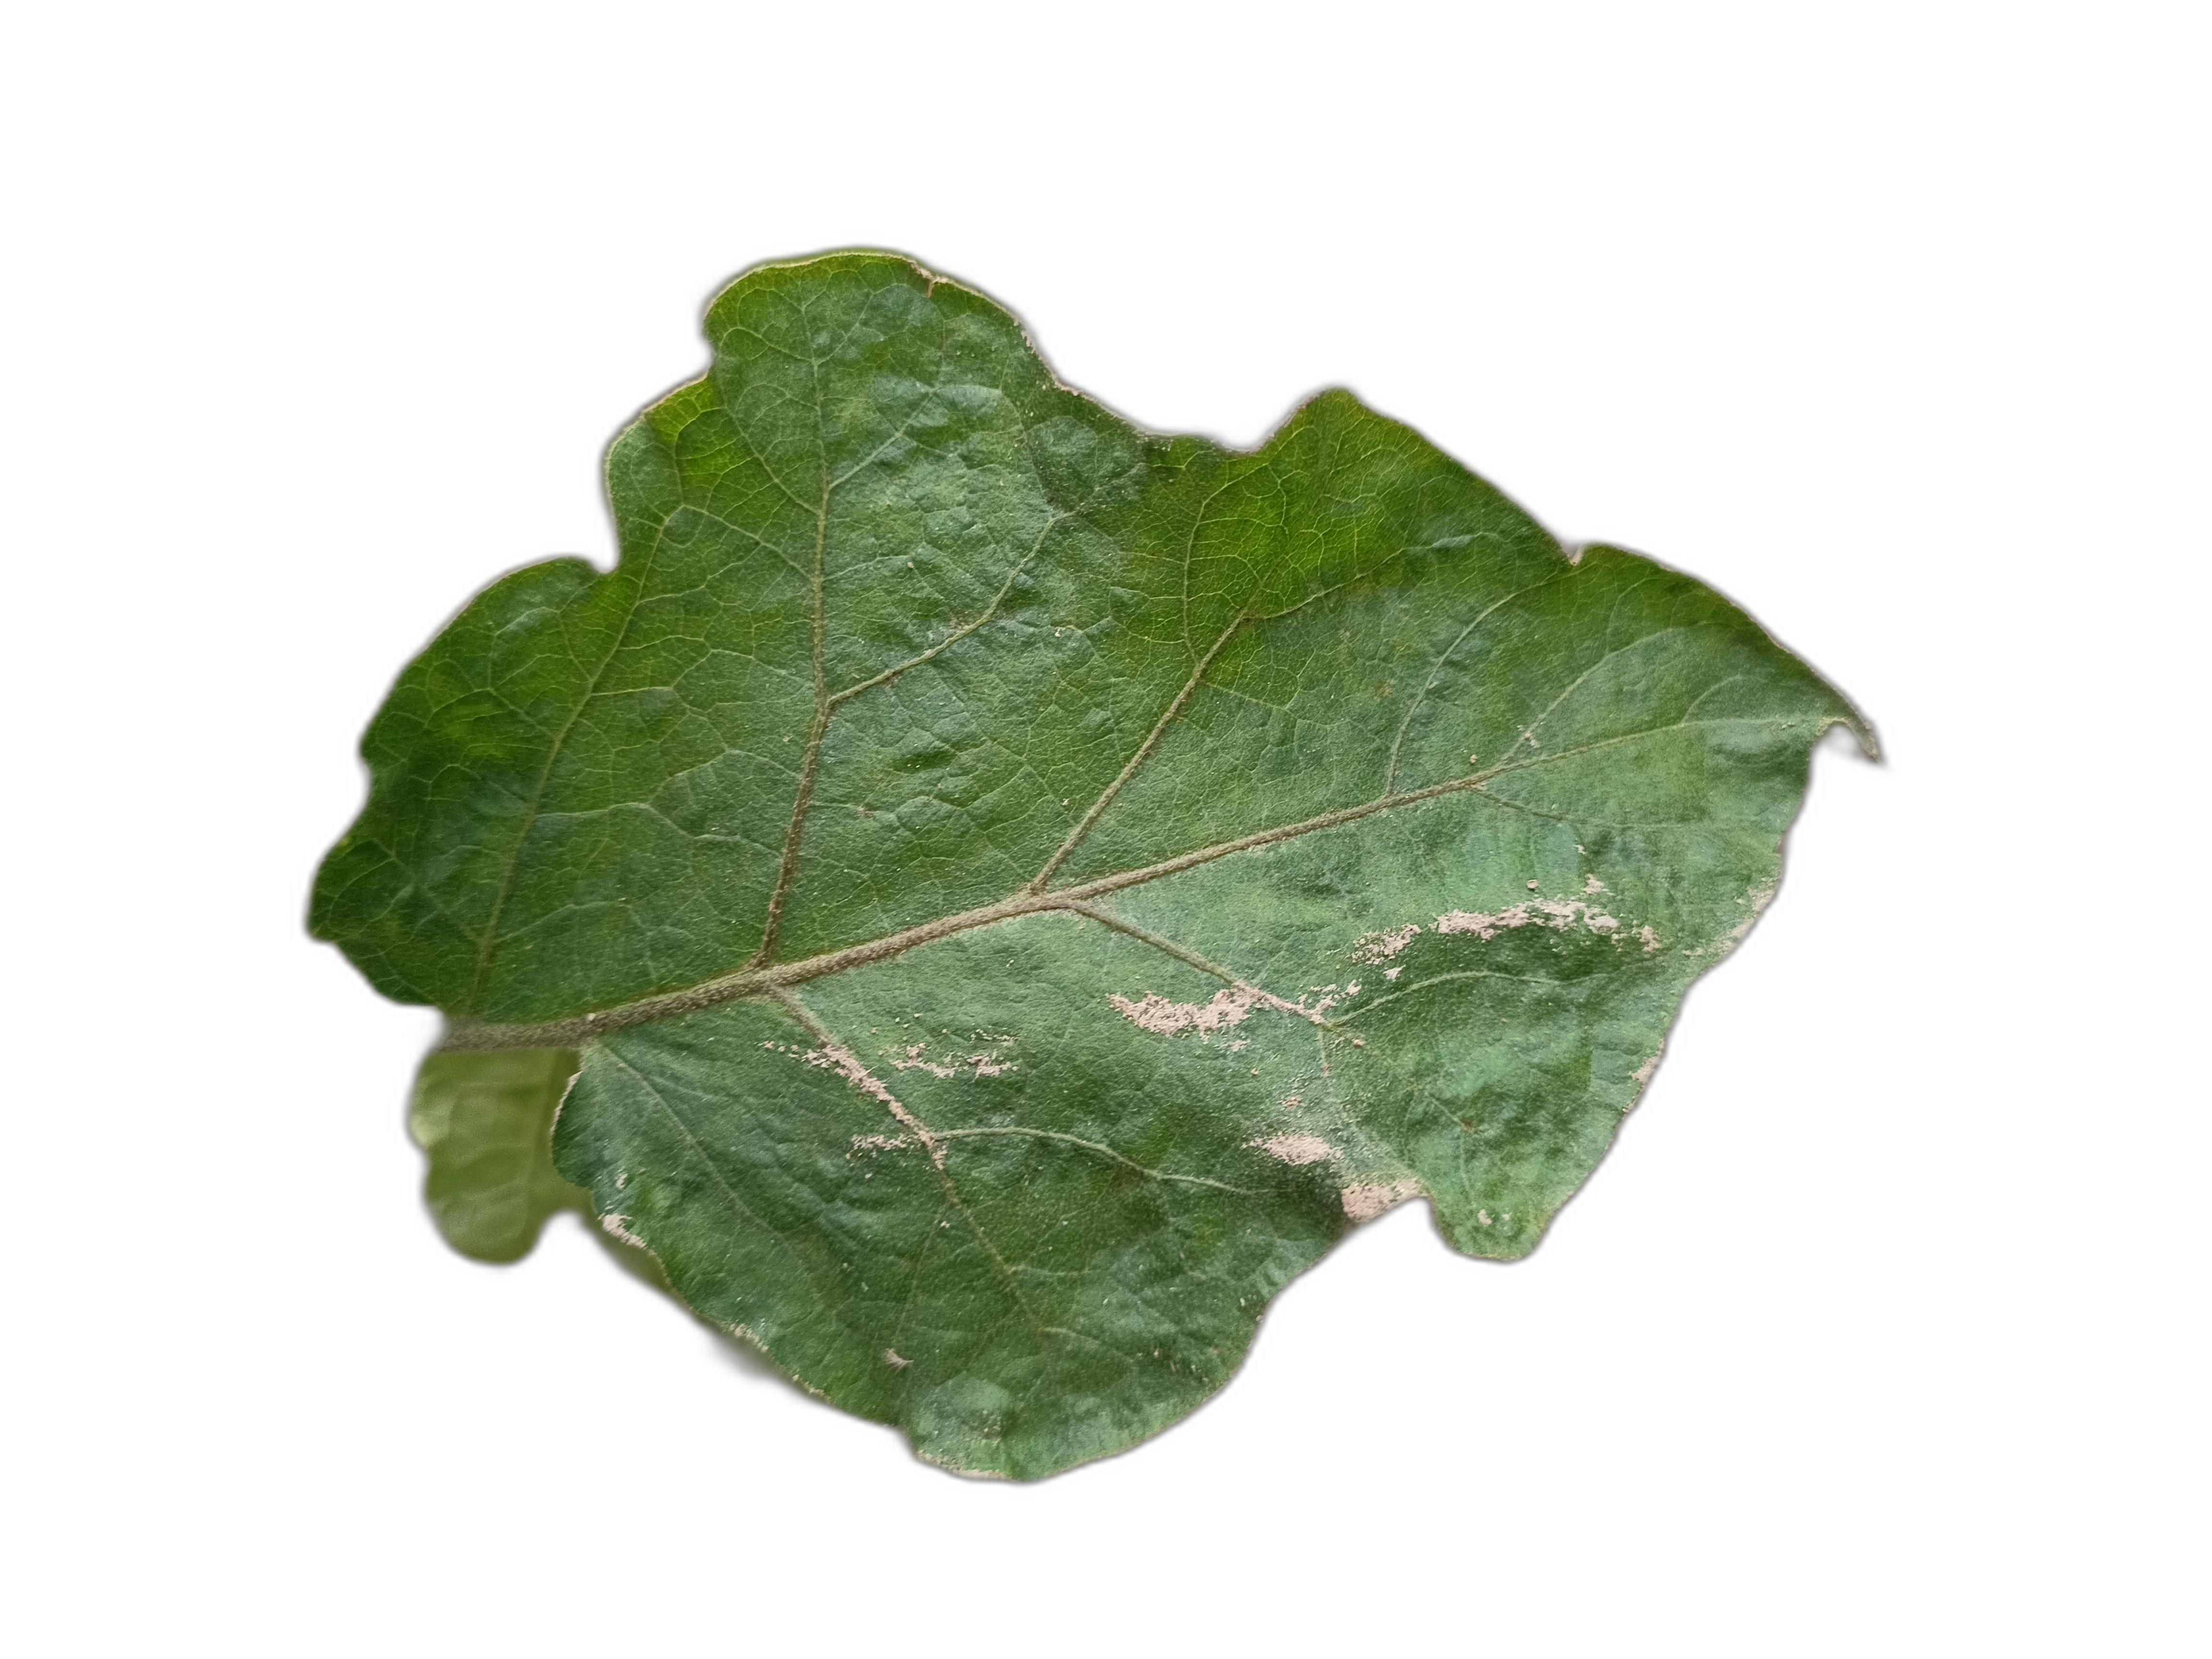
Label: Insect Pest Disease